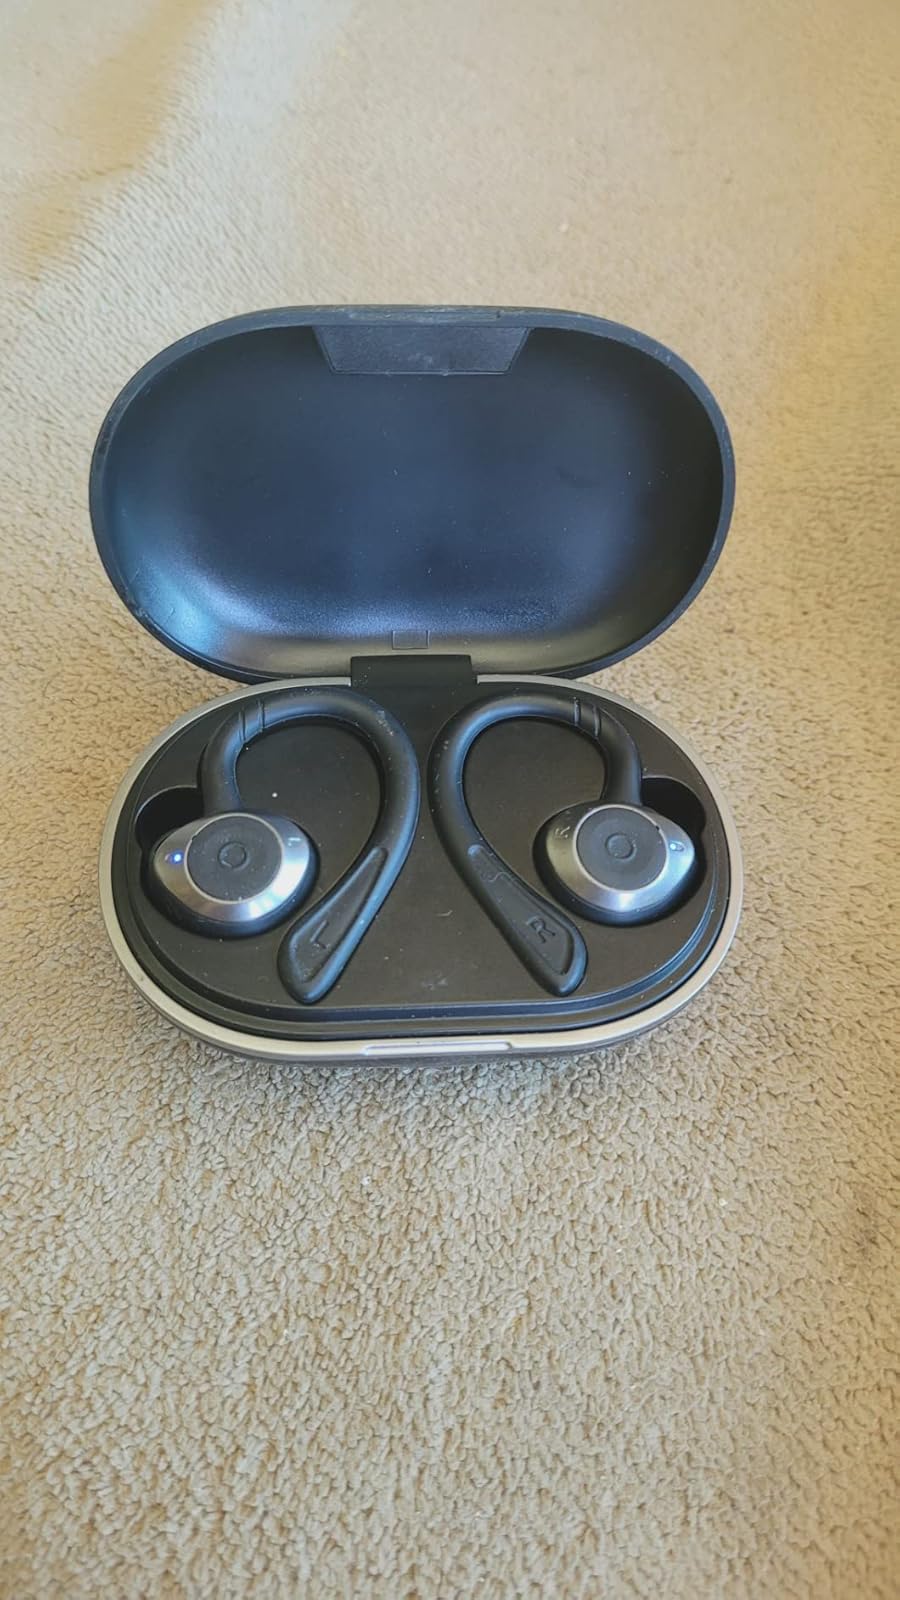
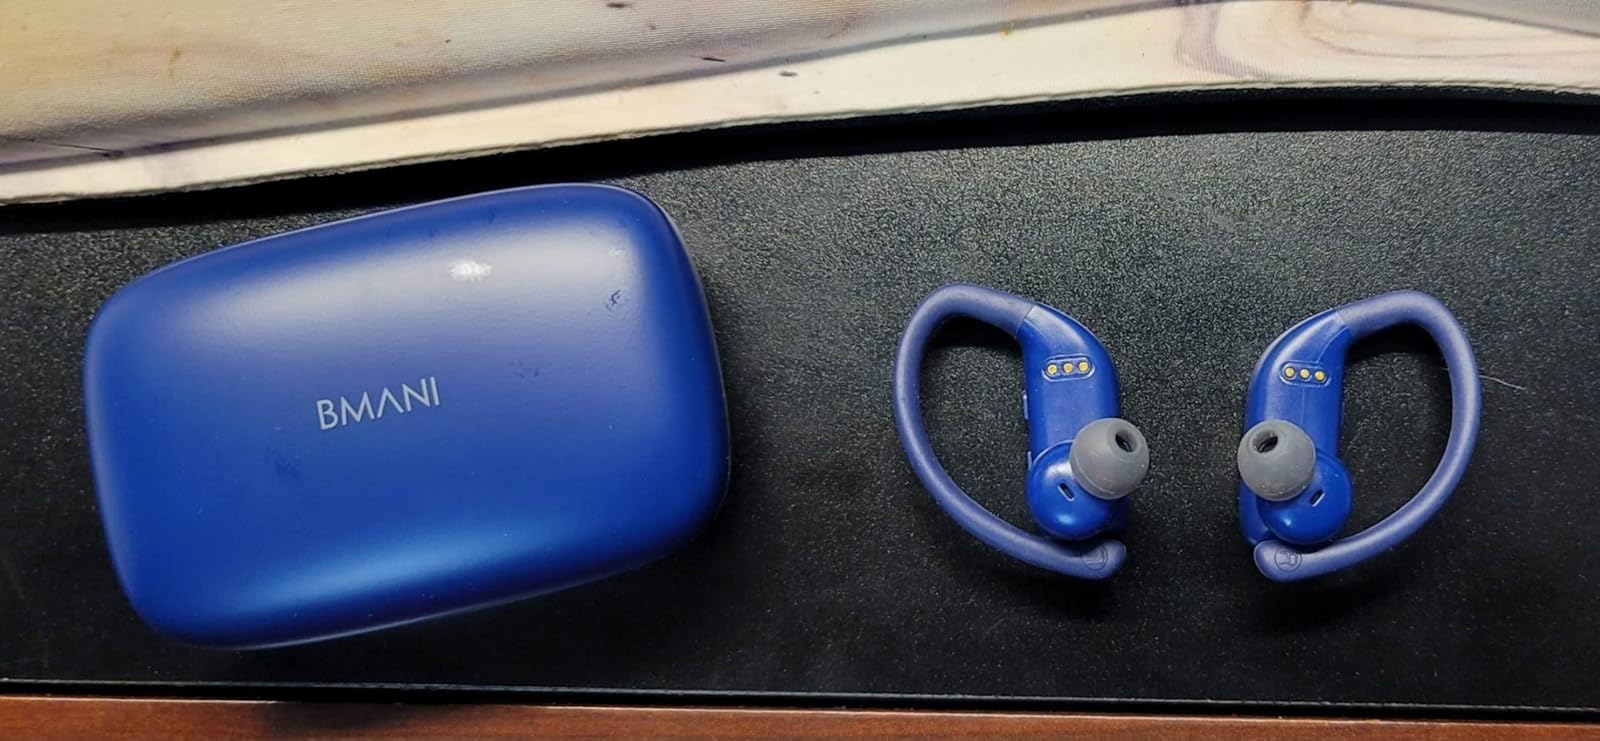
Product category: earbuds
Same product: no